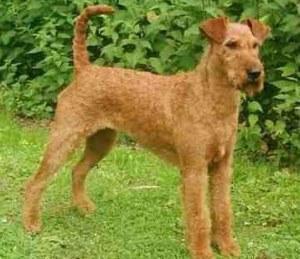
Irish_terrier